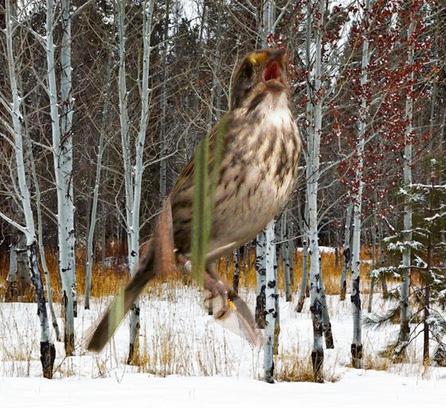
Bird species: Seaside_Sparrow
Bird type: landbird
Background: land